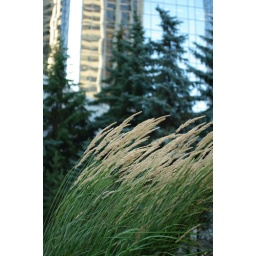
Wild grass and spruce trees reflected in downtown highrise. Calgary AB. September 2009.